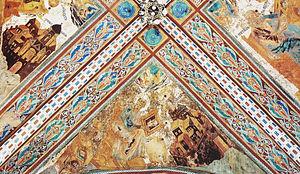
Cenni di Pepo dit Cimabue est un peintre majeur de la pré-Renaissance italienne né vers 1240 à Florence et mort vers 1302 à Pise.